Icon

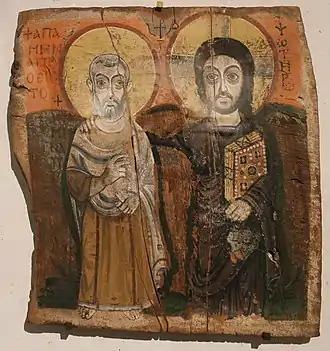
Christ and Saint Menas, 6th-century Coptic icon from Egypt (Musée du Louvre)

After adoption of Christianity as the only permissible Roman state religion under Theodosius I, Christian art began to change not only in quality and sophistication, but also in nature. This was in no small part due to Christians being free for the first time to express their faith openly without persecution from the state, in addition to the faith spreading to the non-poor segments of society. Paintings of martyrs and their feats began to appear, and early writers commented on their lifelike effect, one of the elements a few Christian writers criticized in pagan art—the ability to imitate life. The writers mostly criticized pagan works of art for pointing to false gods, thus encouraging idolatry. Statues in the round were avoided as being too close to the principal artistic focus of pagan cult practices, as they have continued to be (with some small-scale exceptions) throughout the history of Eastern Christianity.